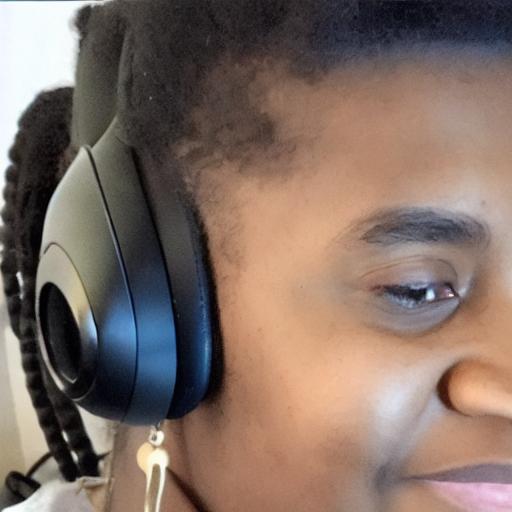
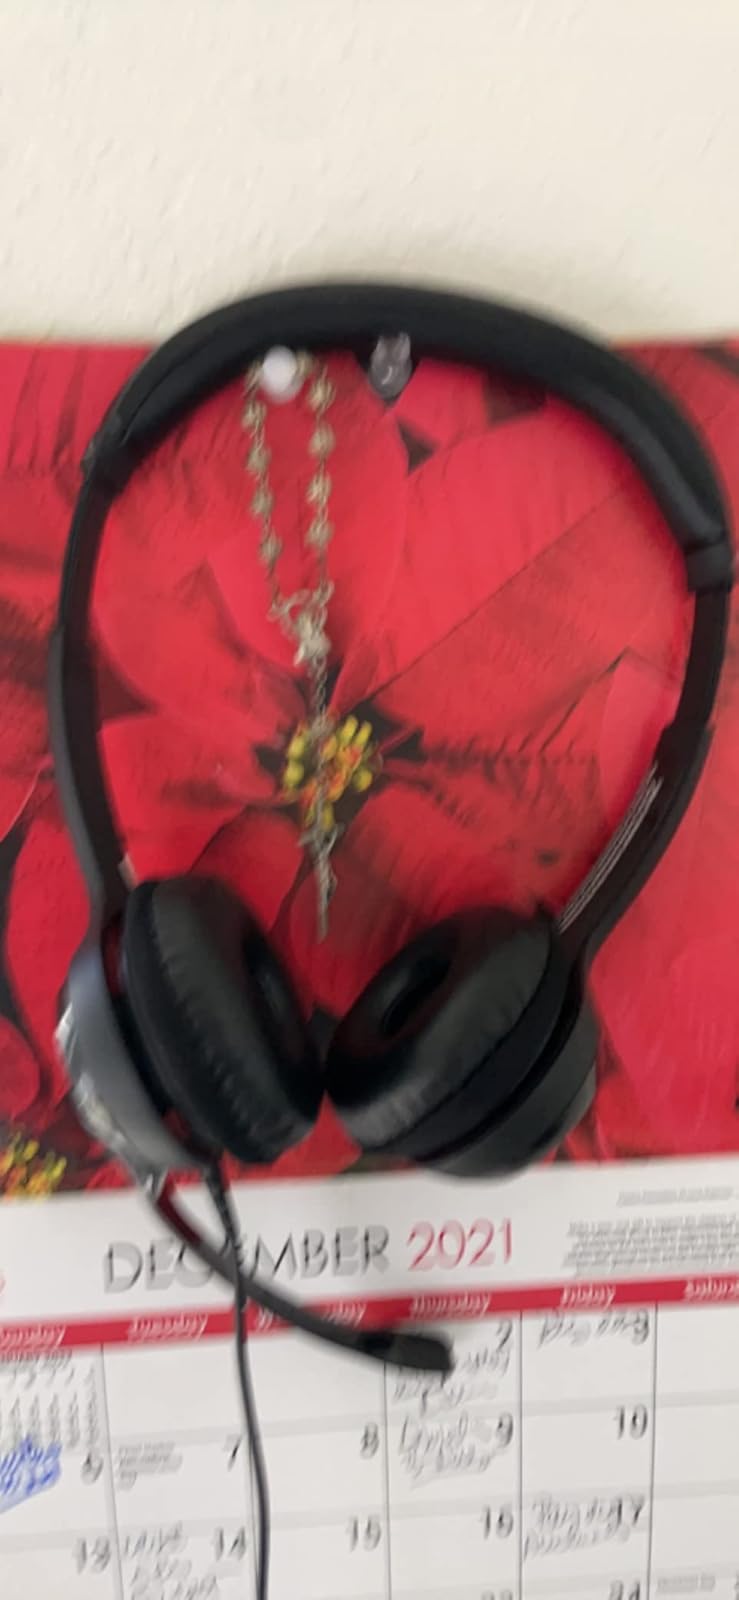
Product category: headphones
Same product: no